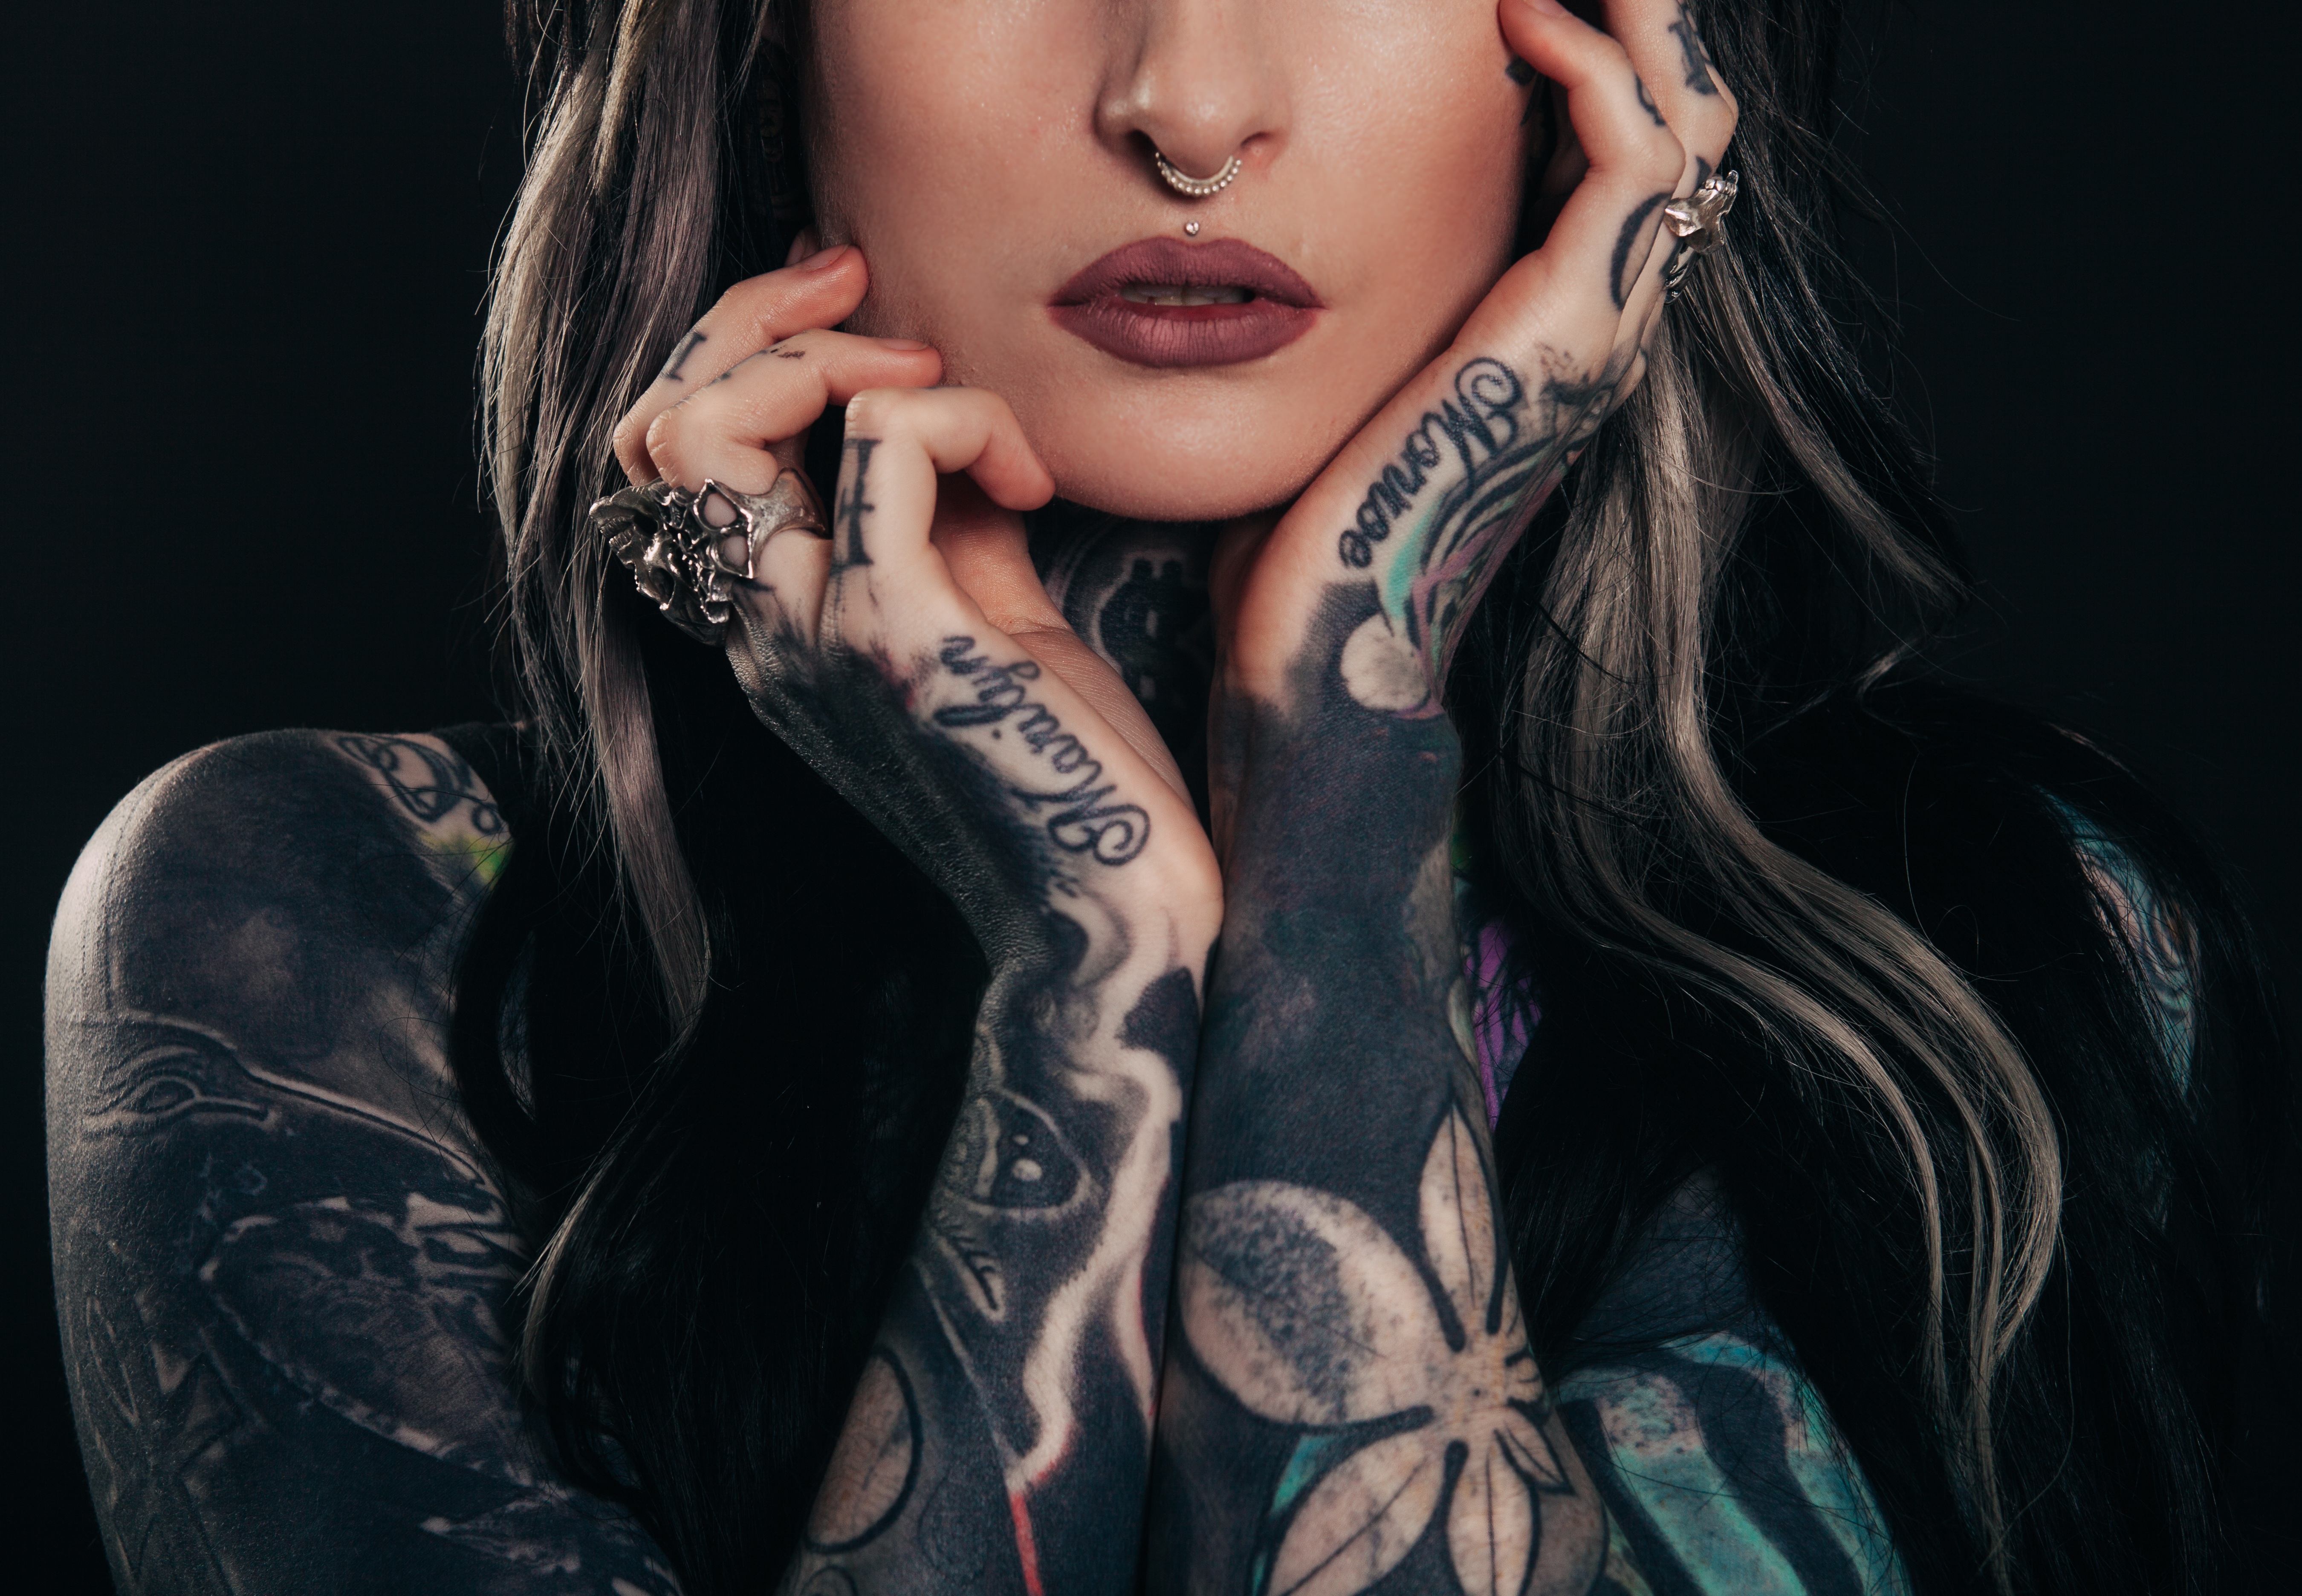
person, girl, woman, hair, photography, dark, singer, portrait, model, studio, fashion, lady, hairstyle, long hair, human body, black hair, face, art, eye, singing, beauty, beautiful, sexy, style, pretty, organ, rings, adult, glamour, photo shoot, brown hair, body art, art model